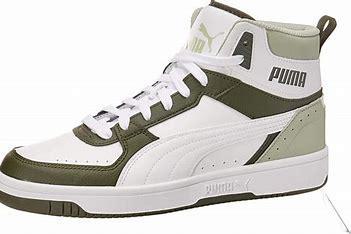
Brand: Puma
Model: Rebound Joy